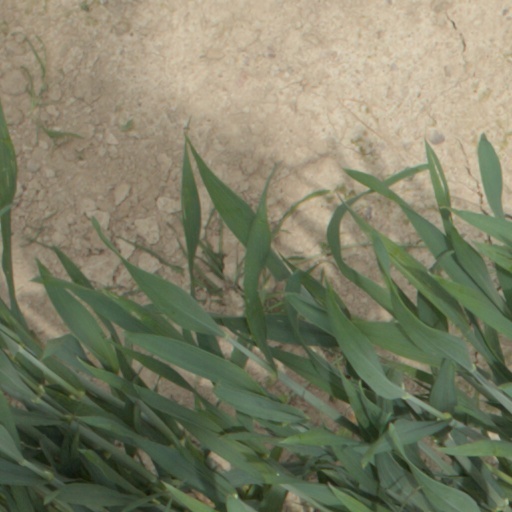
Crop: wheat